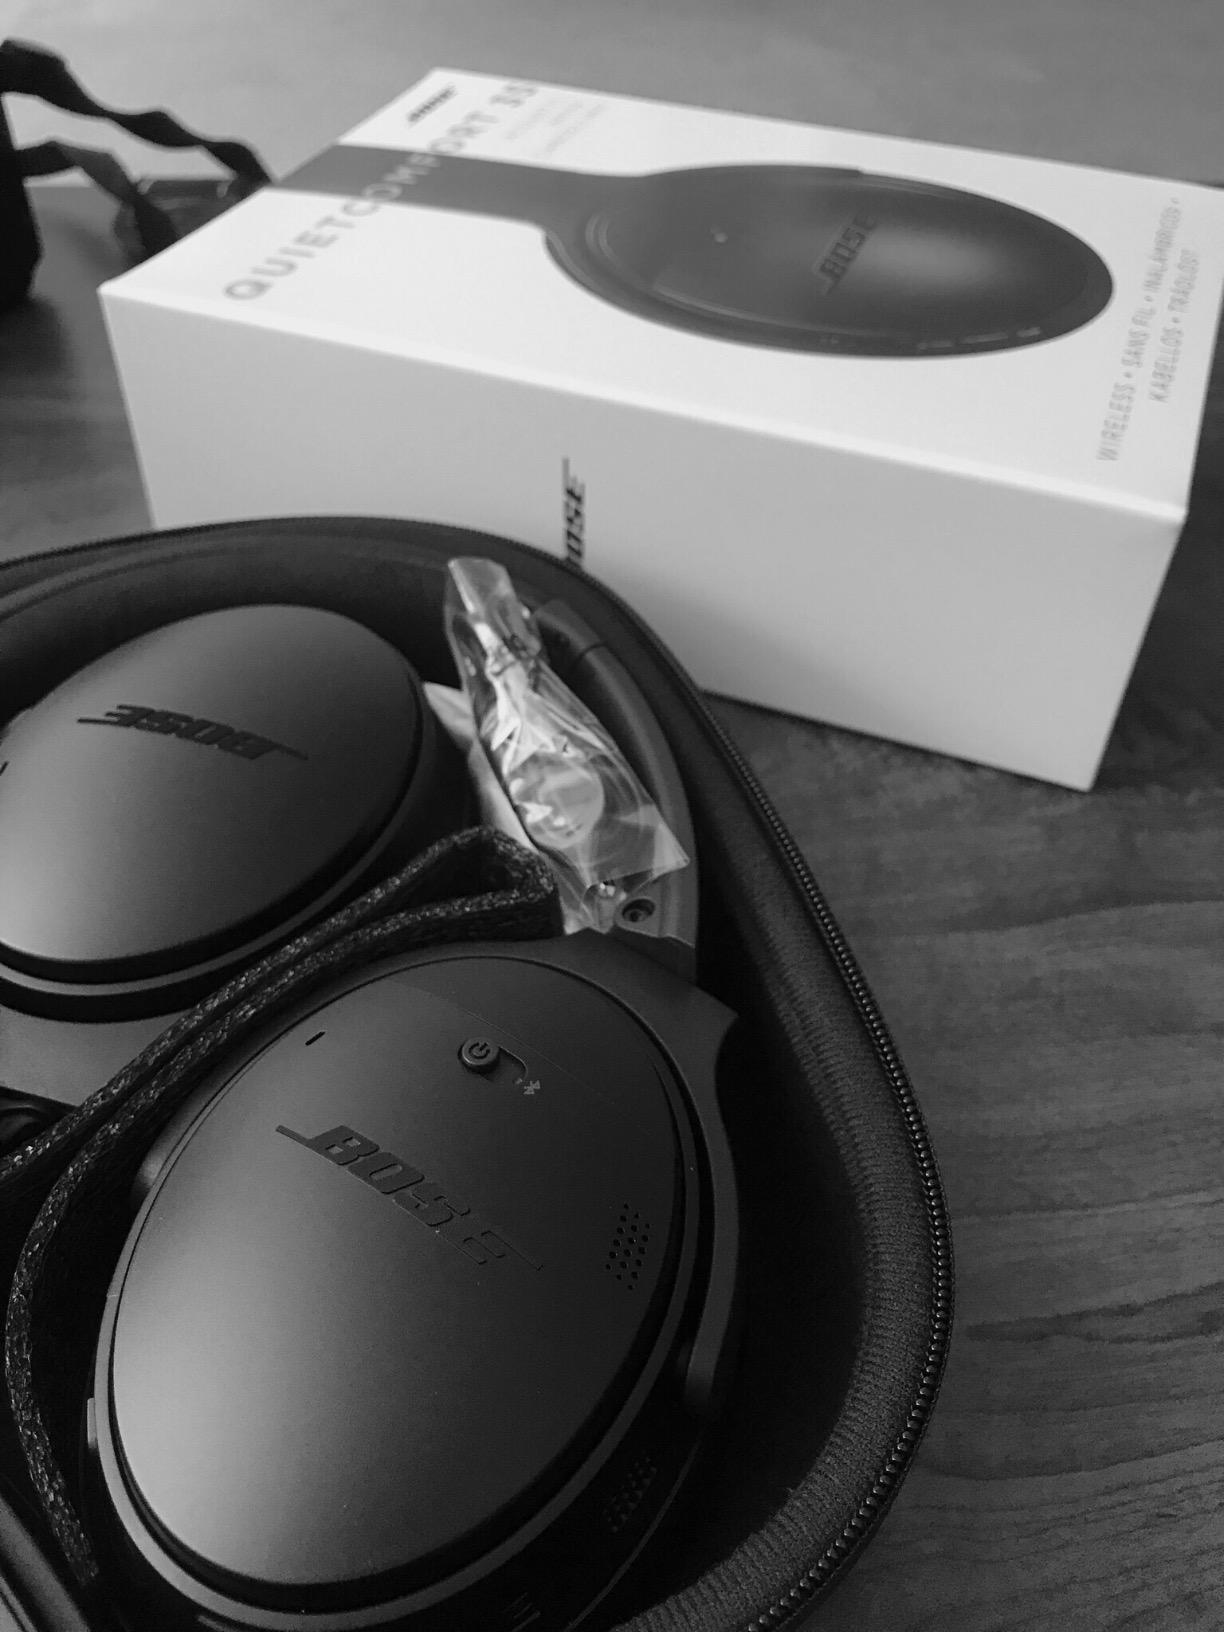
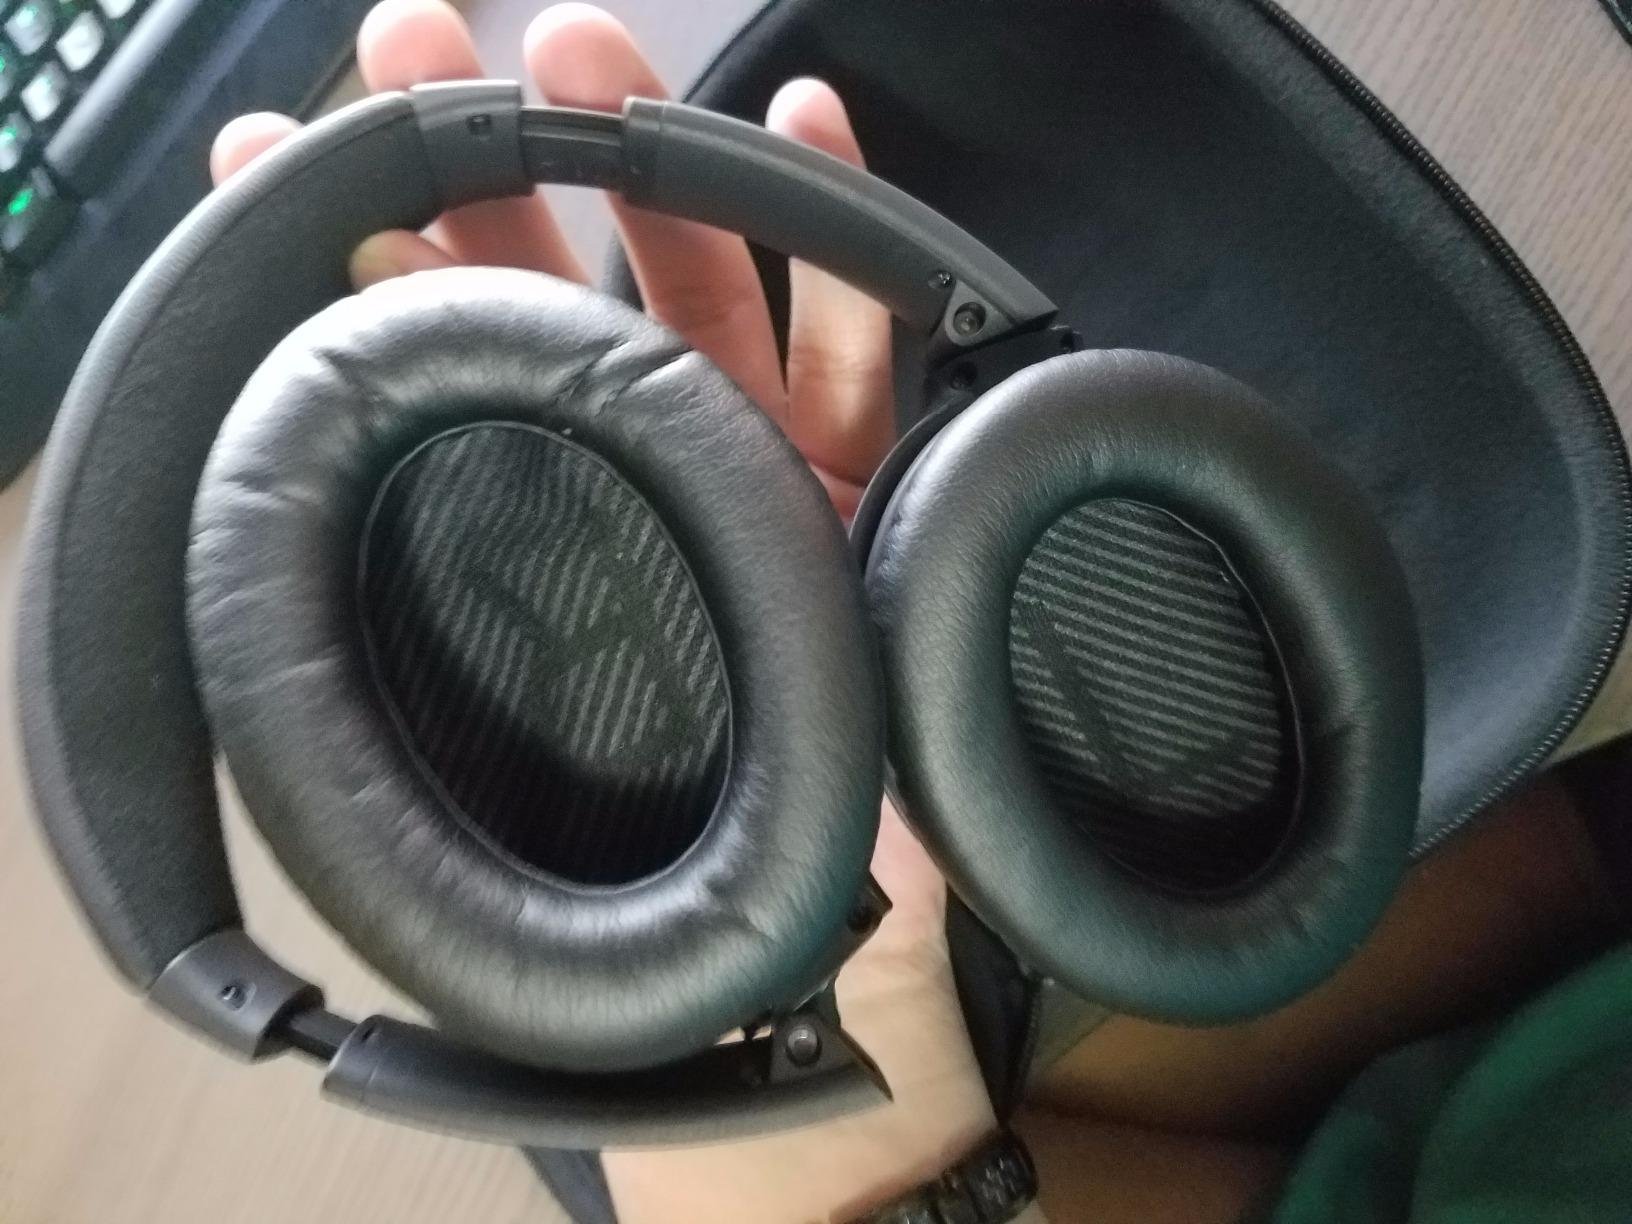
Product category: headphones
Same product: yes